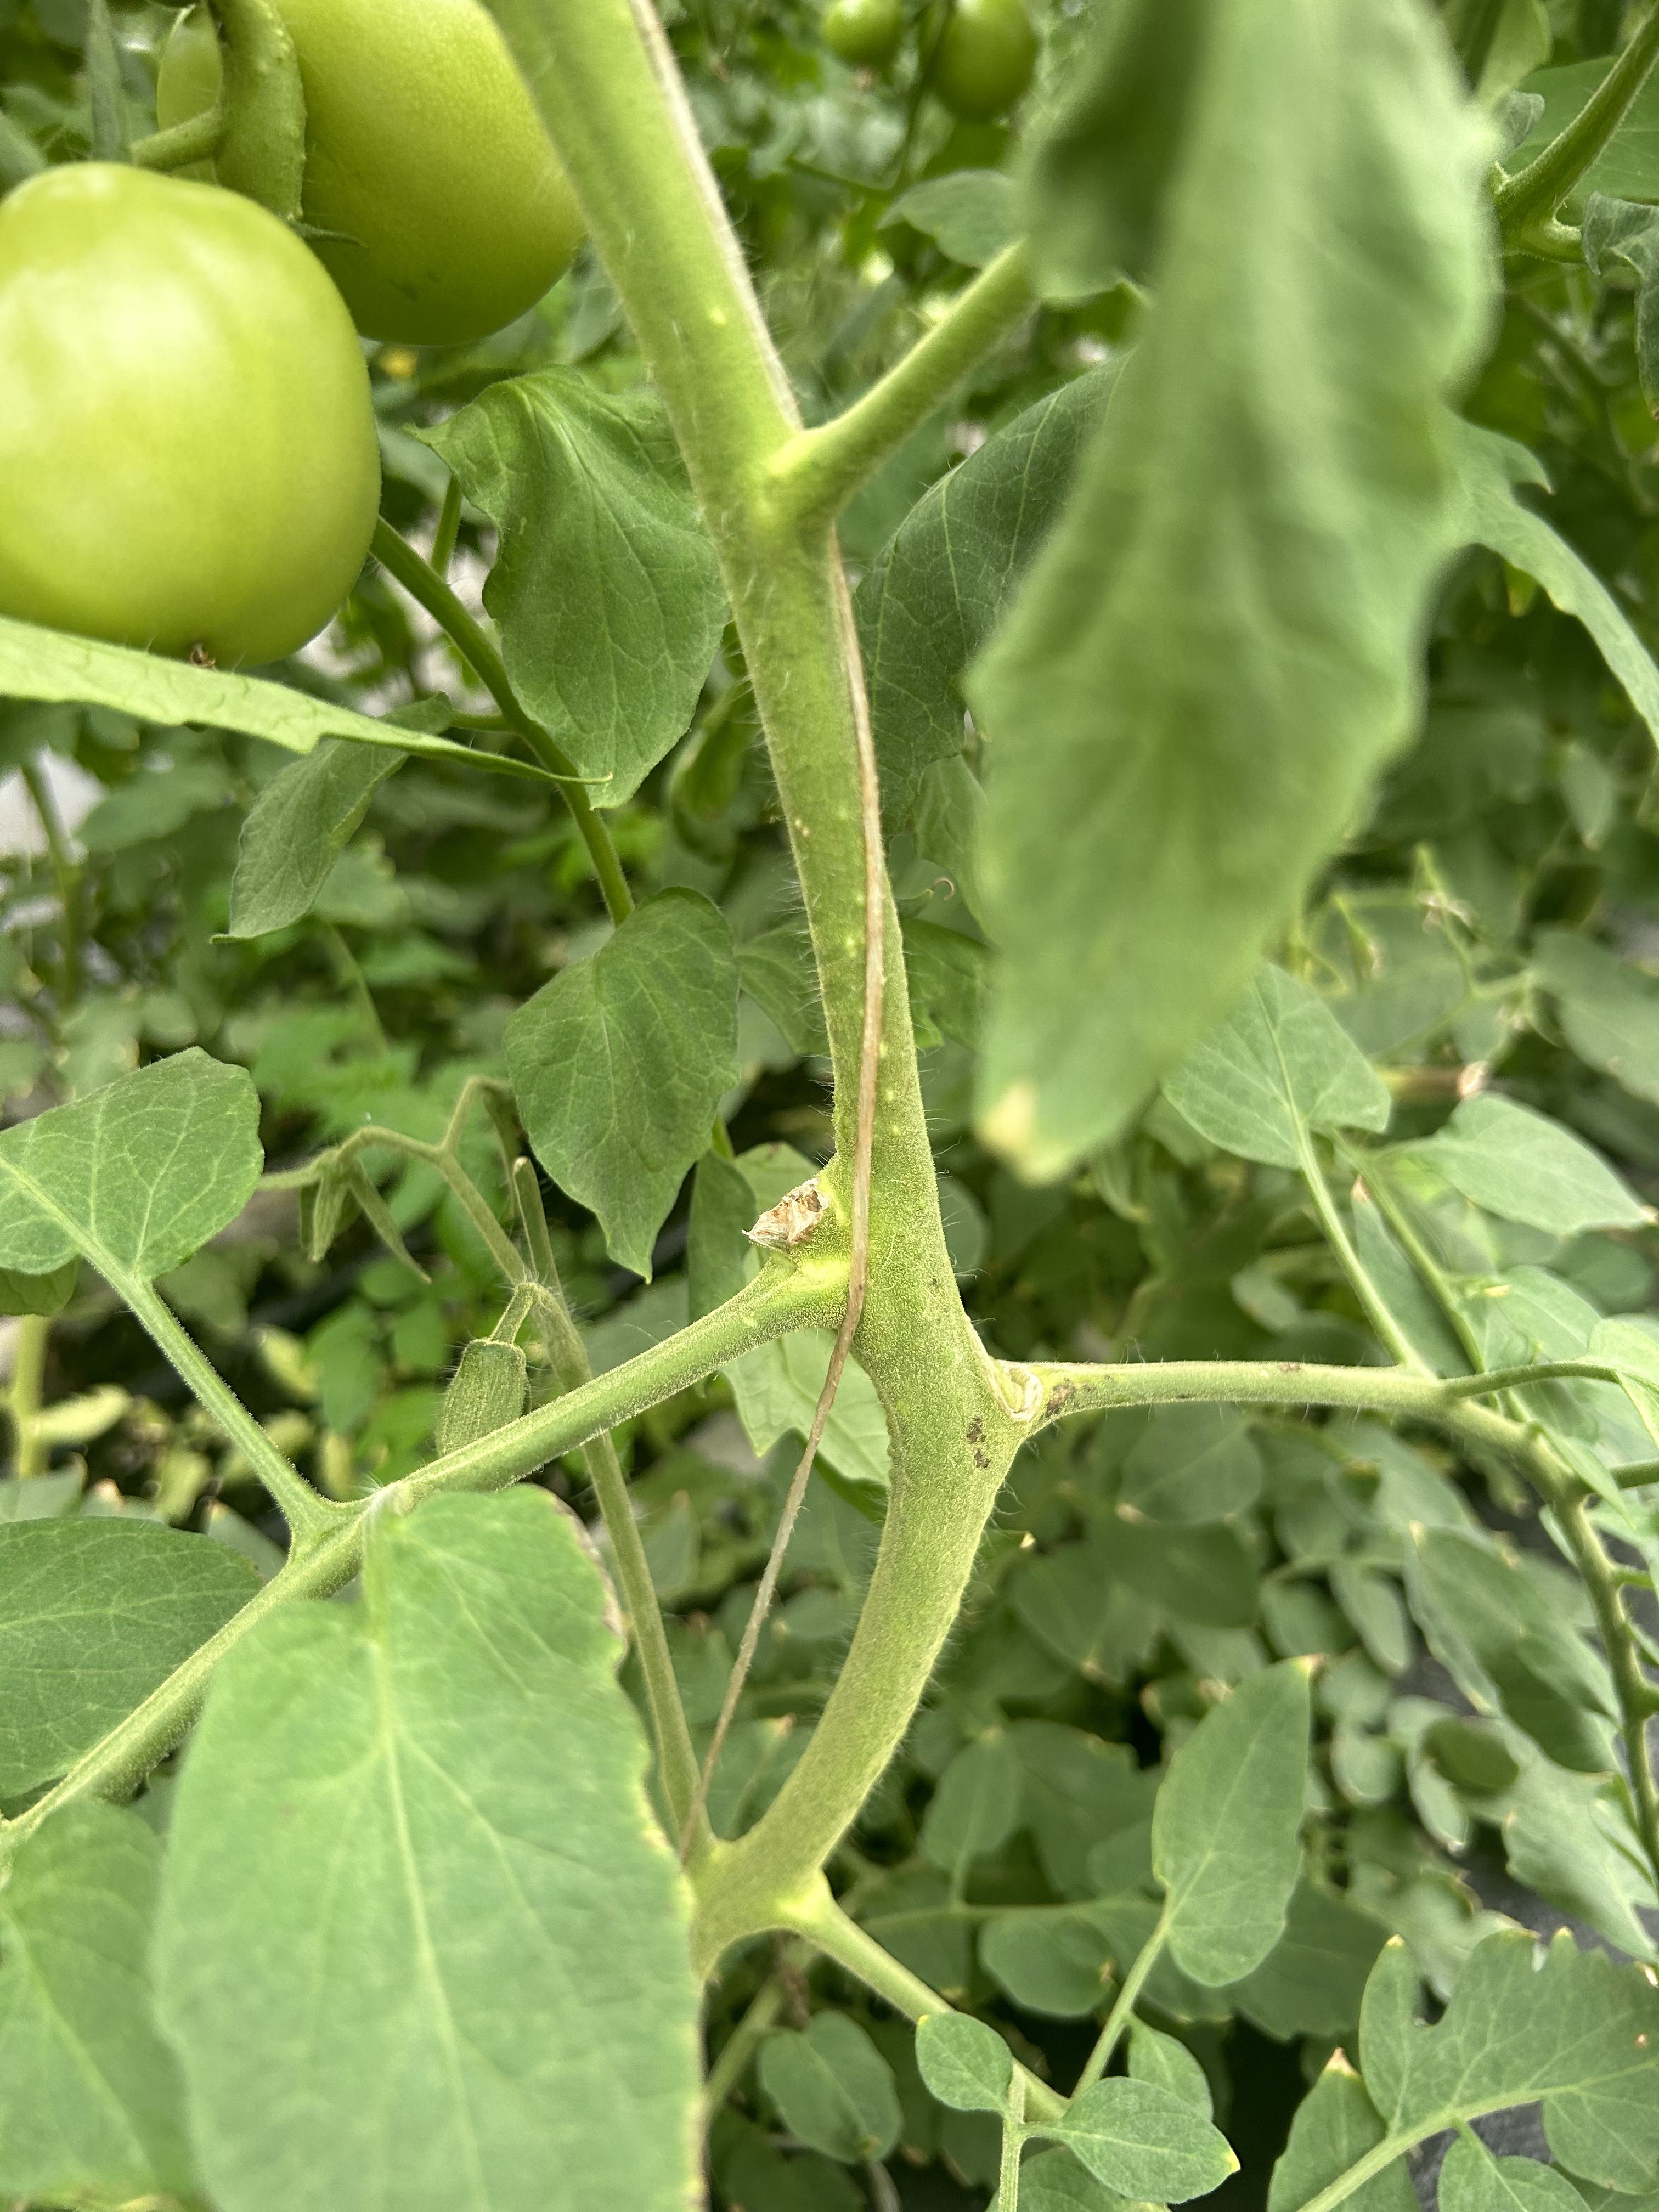
Disease: Wilt